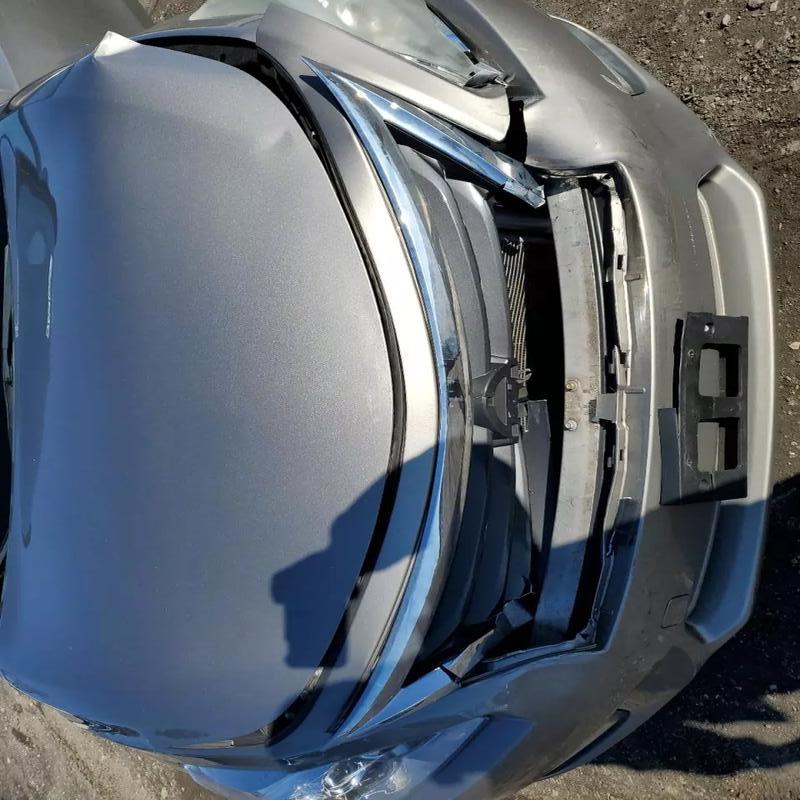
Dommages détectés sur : plaque d'immatriculation avant, pare-choc avant, feu avant gauche, capot, aile avant droite, aile avant gauche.
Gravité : majeur